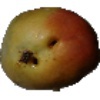
Label: Papaya 1